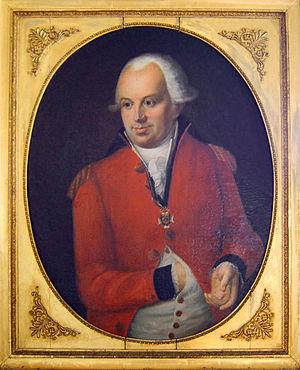
Ernst von Gemmingen est un compositeur allemand et un aristocrate.